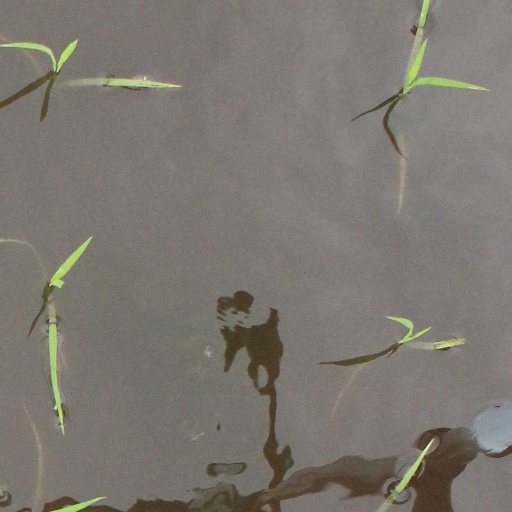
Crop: rice